Café Lunchrasten

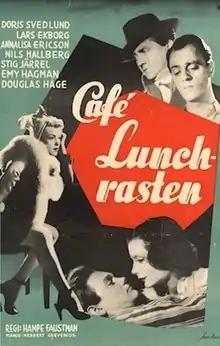

Café Lunchrasten is a 1954 Swedish drama film directed by Hampe Faustman and starring Lars Ekborg, Doris Svedlund and Annalisa Ericson. It was shot at the Centrumateljéerna Studios in Stockholm. The plot revolves around a cafe in the old Klara district of Sweden's capital city, and the varied clientele who frequents it.